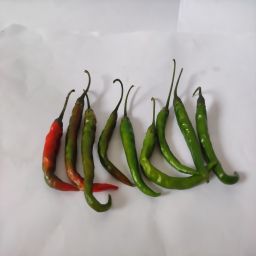
Crop: Chile Pepper
Quality: Ripe